Nina Sabnani

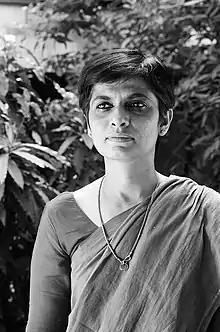
Nina Sabnani at National Institute of Design, Ahmedabad

Nina Sabnani (born 1956) is an Indian animation filmmaker, illustrator and an educator. She is known for her films which blend together animation and ethnography. Collaboration with diverse ethnic communities as well as storytelling with words and imagery have been her research interests.